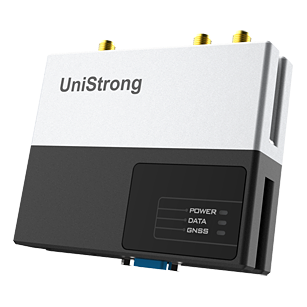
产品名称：机载型GNSS接收机-UPK100
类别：机载设备
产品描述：该产品可应用于测绘、定位、无人机等领域。具备支持GNSS卫星信号接收等主要功能。具有高精度等产品特点。